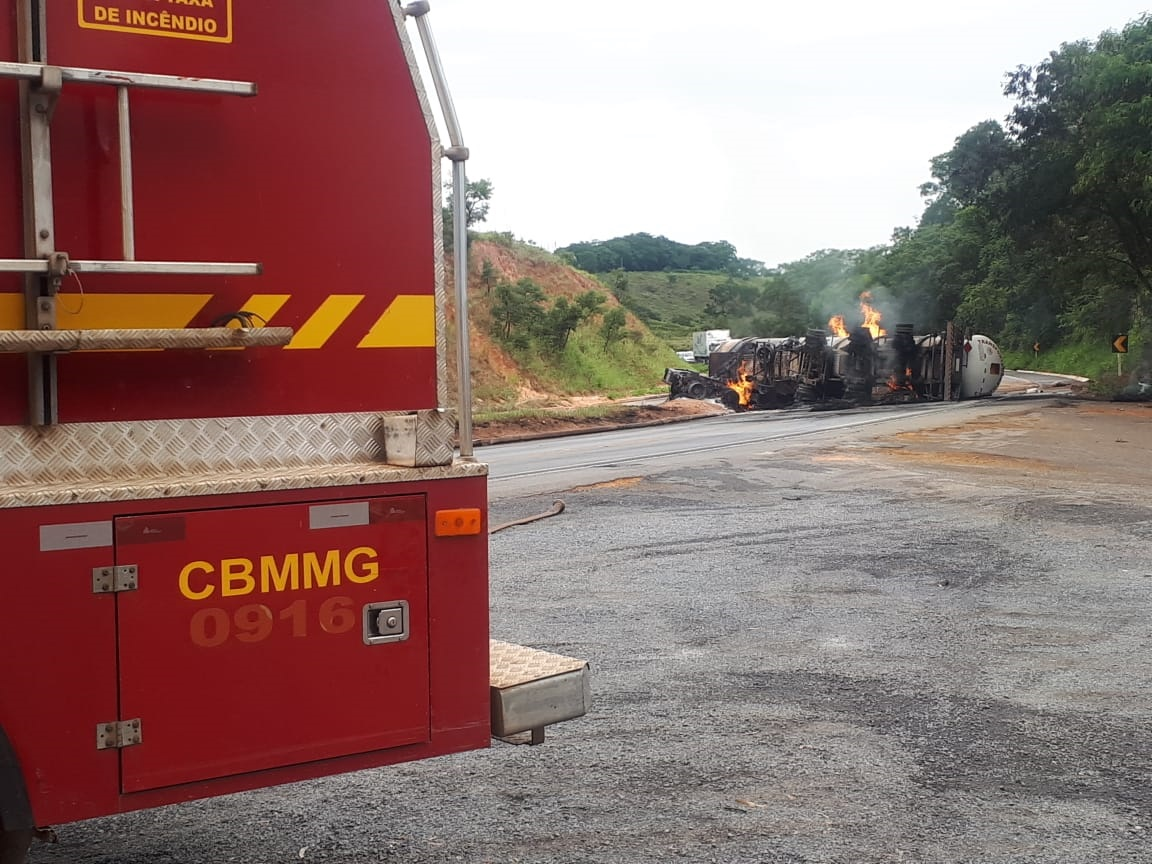
Fire: yes
Smoke: yes